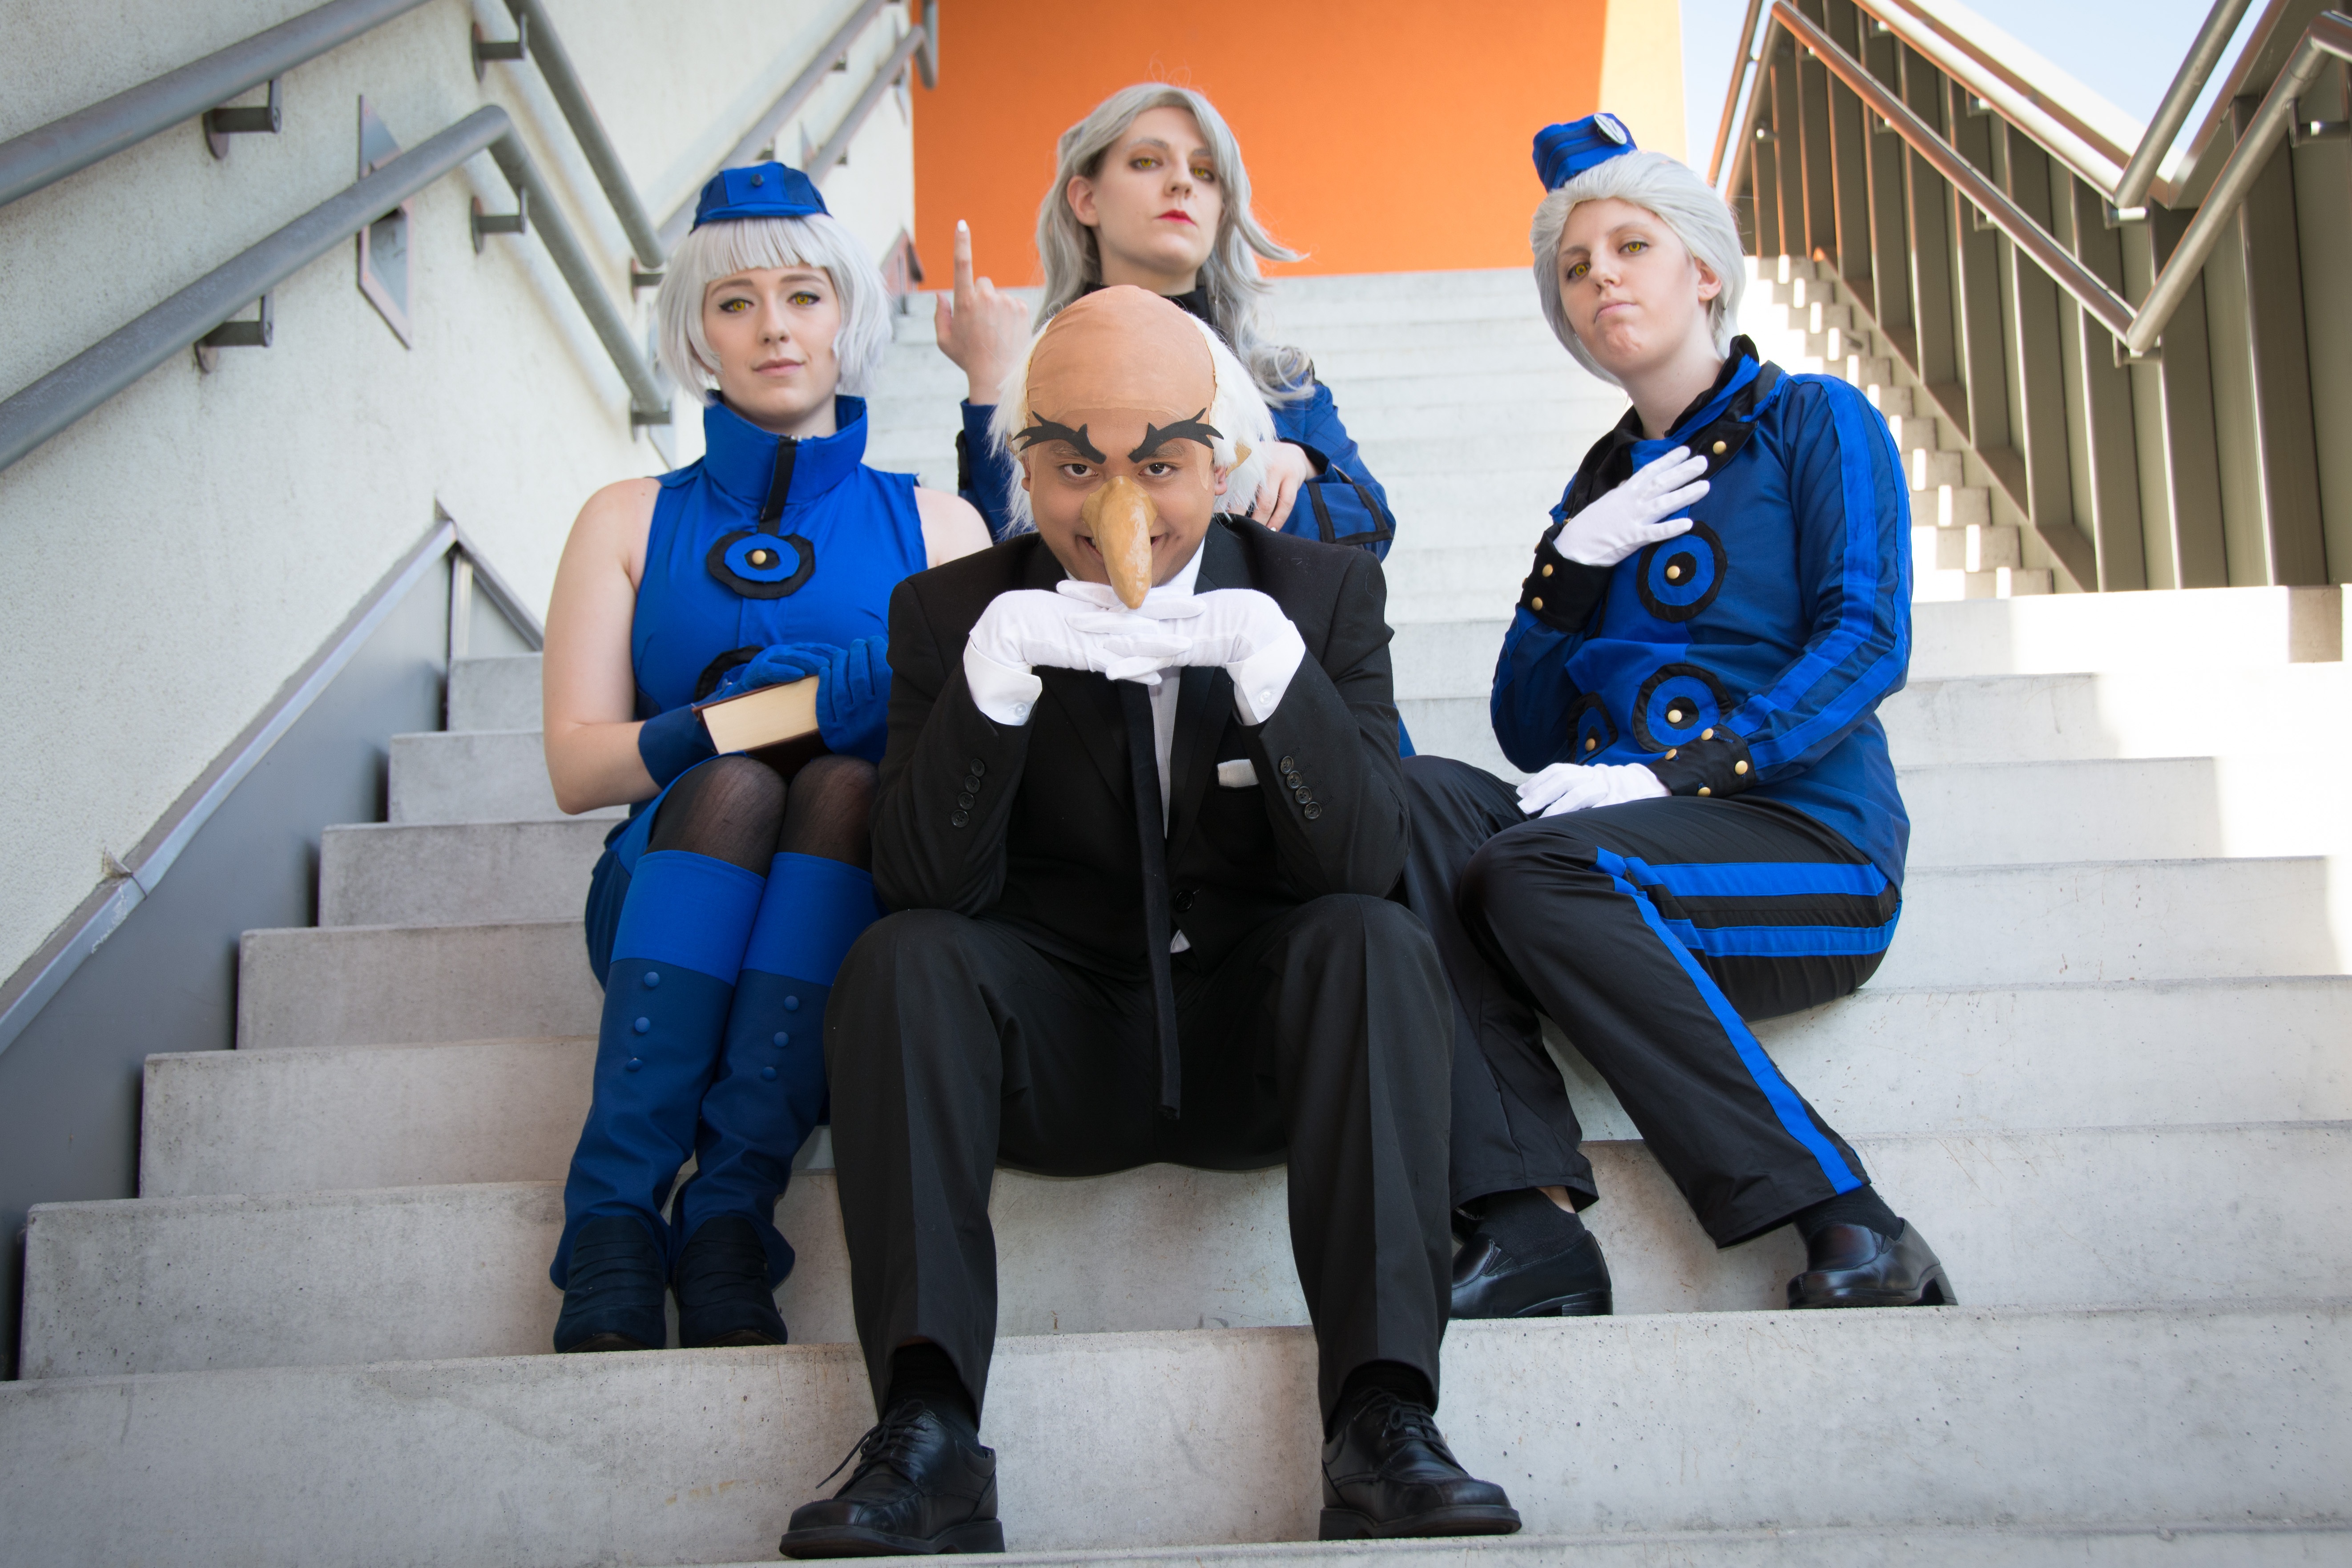
people, blue, clothing, cosplay, event, costume, anime, comic, manga, panel, convention, dress up